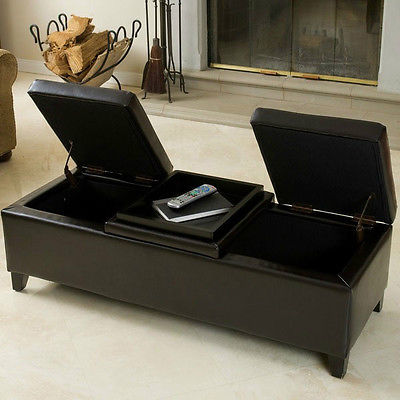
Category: sofa